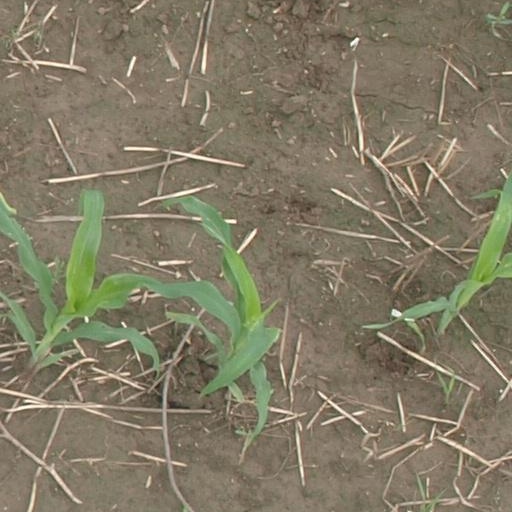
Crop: maize; corn